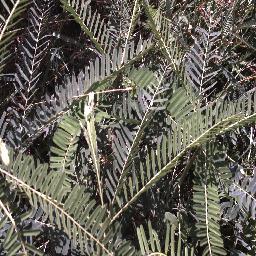
Label: negative